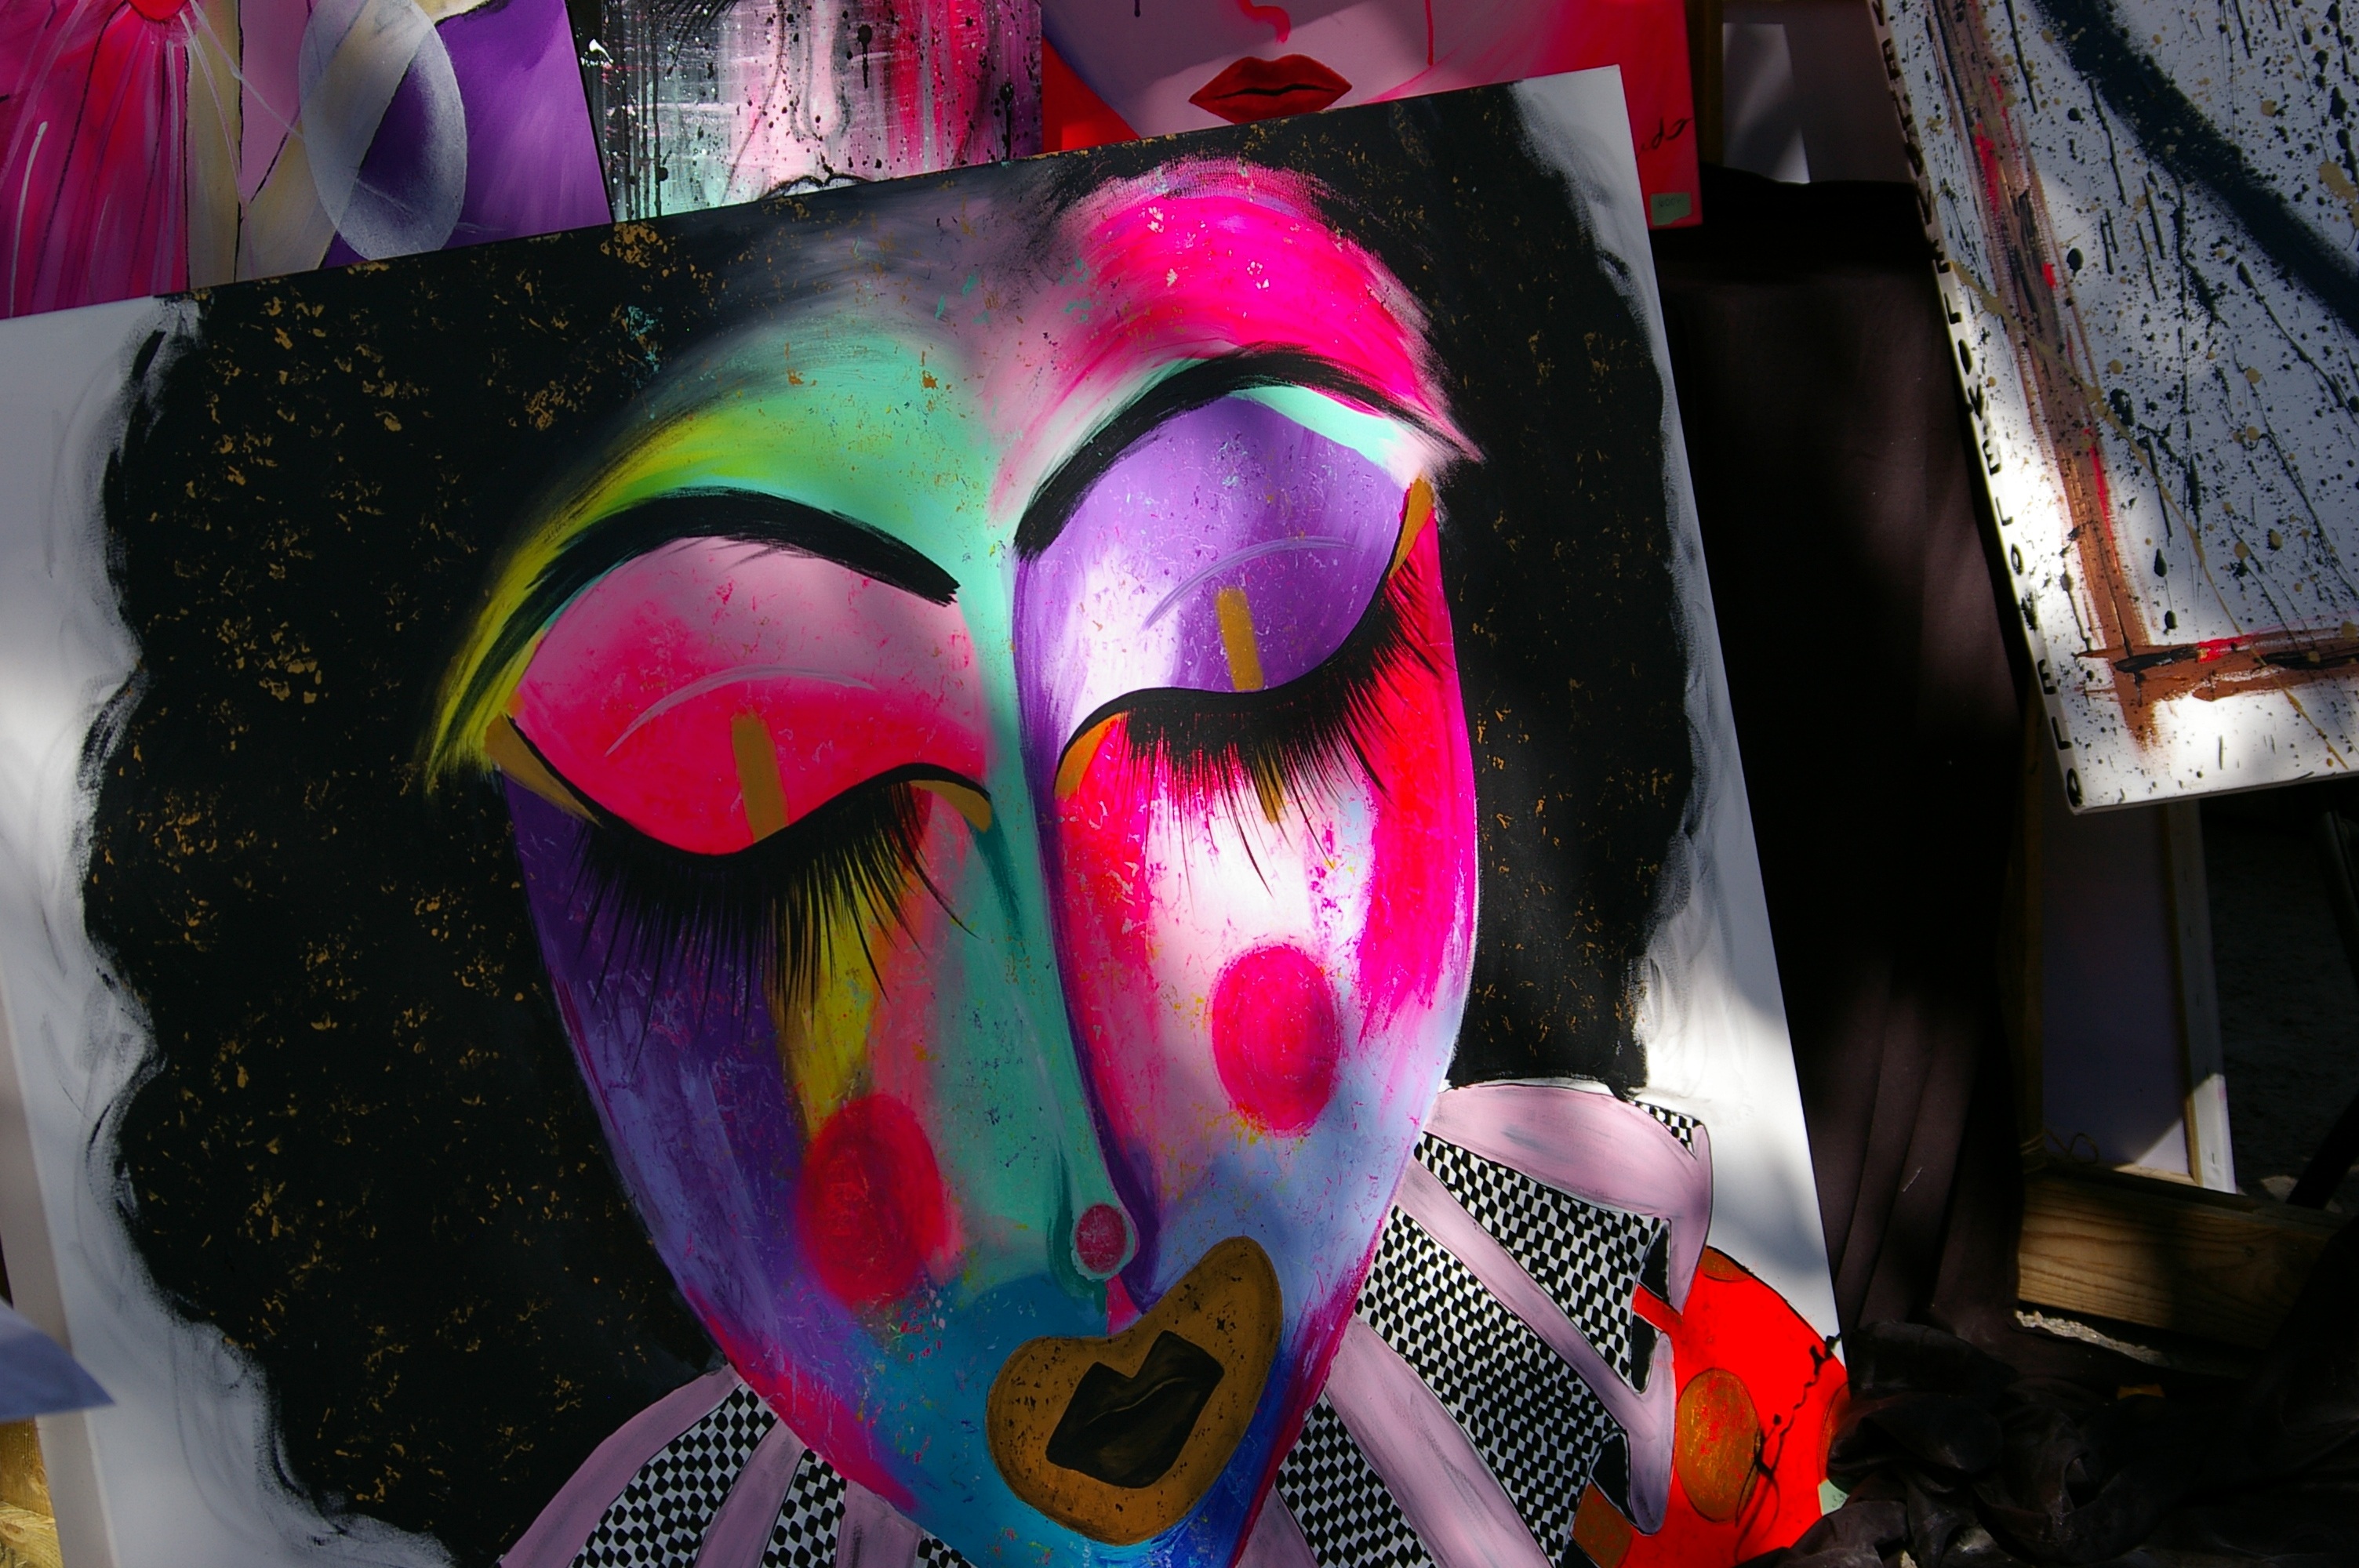
creative, red, color, plate, graffiti, painting, watercolor, eyes, art